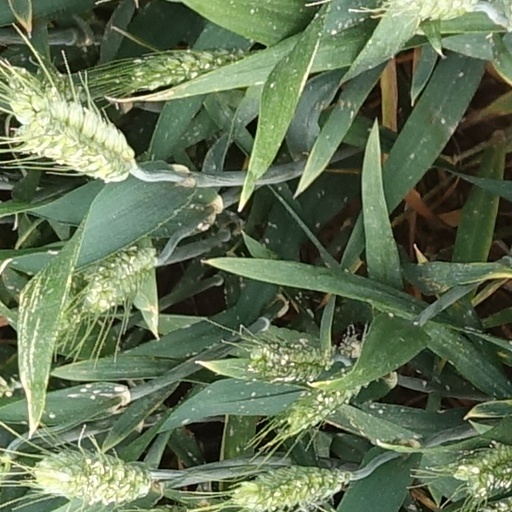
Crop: wheat